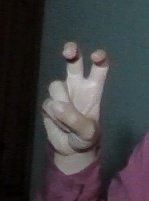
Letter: toot